Onychauxis

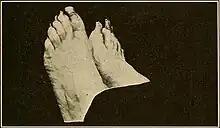
Onychauxis

Onychauxis presents with thickened nails without deformity, and this simple thickening may be the result of trauma, acromegaly, Darier's disease, psoriasis, or pityriasis rubra pilaris, or, in some cases, hereditary.